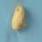
Maize quality: Bad